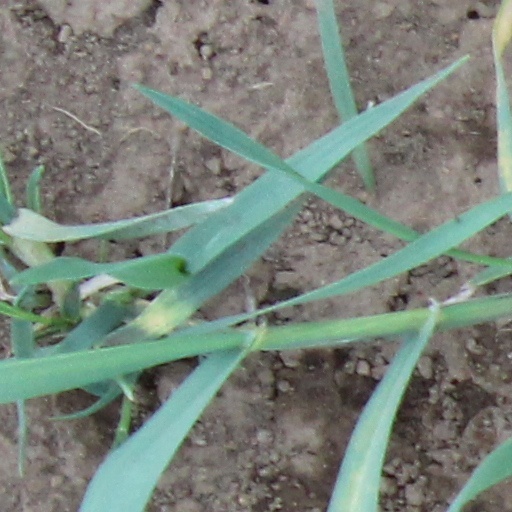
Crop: wheat